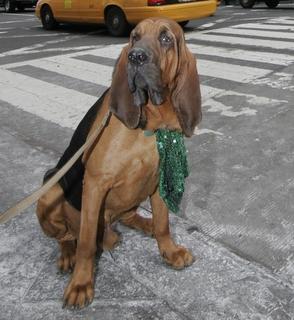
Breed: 207-n000044-bloodhound